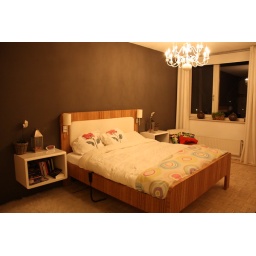
bed gemaakt van zebrano fineer op mdf achterwand gestofeerd ripstof incl lampjes bedkastjes 25 mdf in hoog glas wit gespoten.